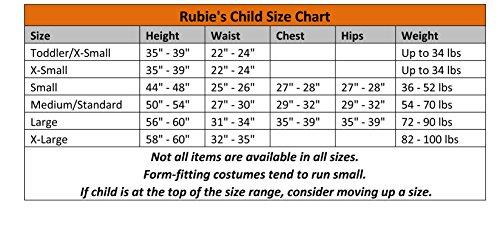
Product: Rubie's Costume Boys Creature from The Green Lagoon Costume
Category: Clothing, Shoes & Jewelry | Costumes & Accessories | Men | Costumes & Cosplay Apparel | Costumes
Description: Includes: Printed Jumspuit With Attached Shoe Covers and Hand Covers and 1/2 Mask.
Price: $22.49 - $48.41